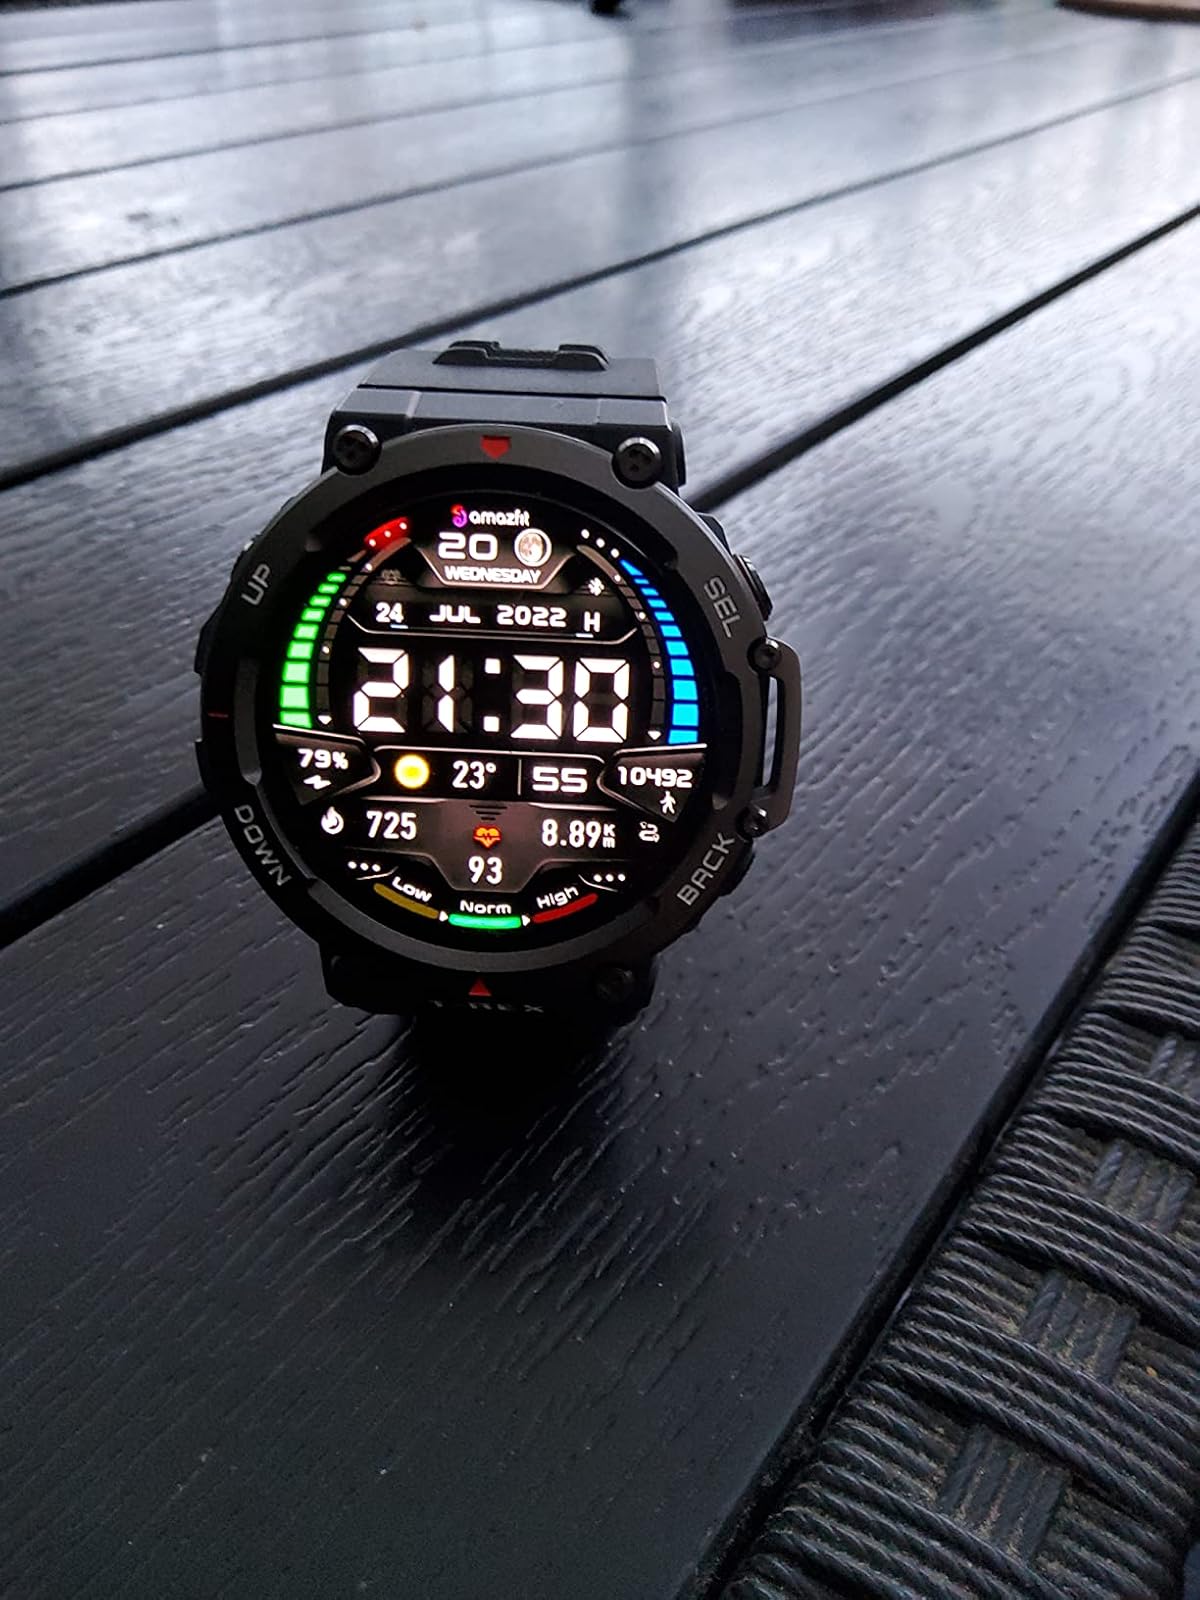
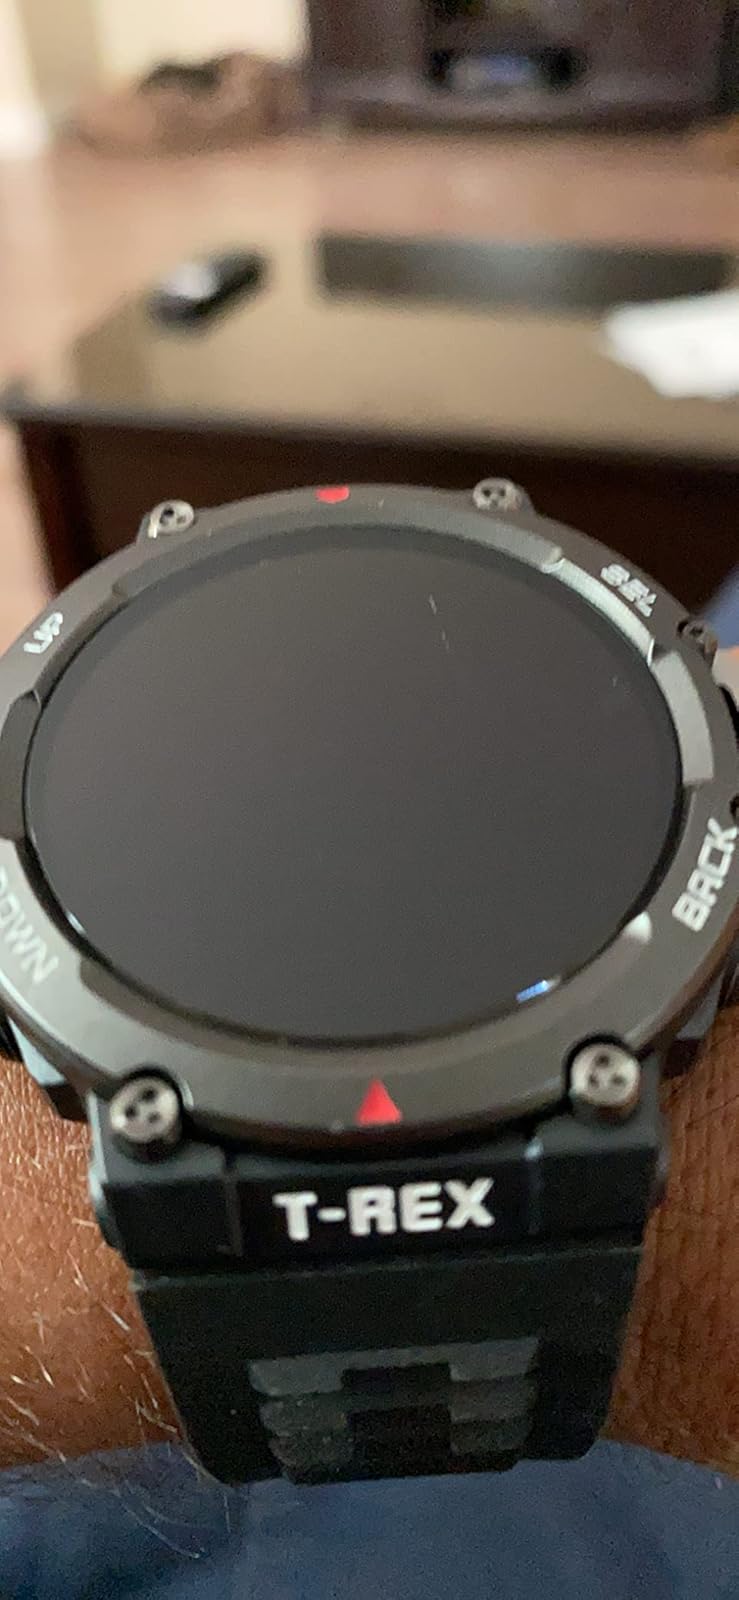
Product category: smartwatch
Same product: yes